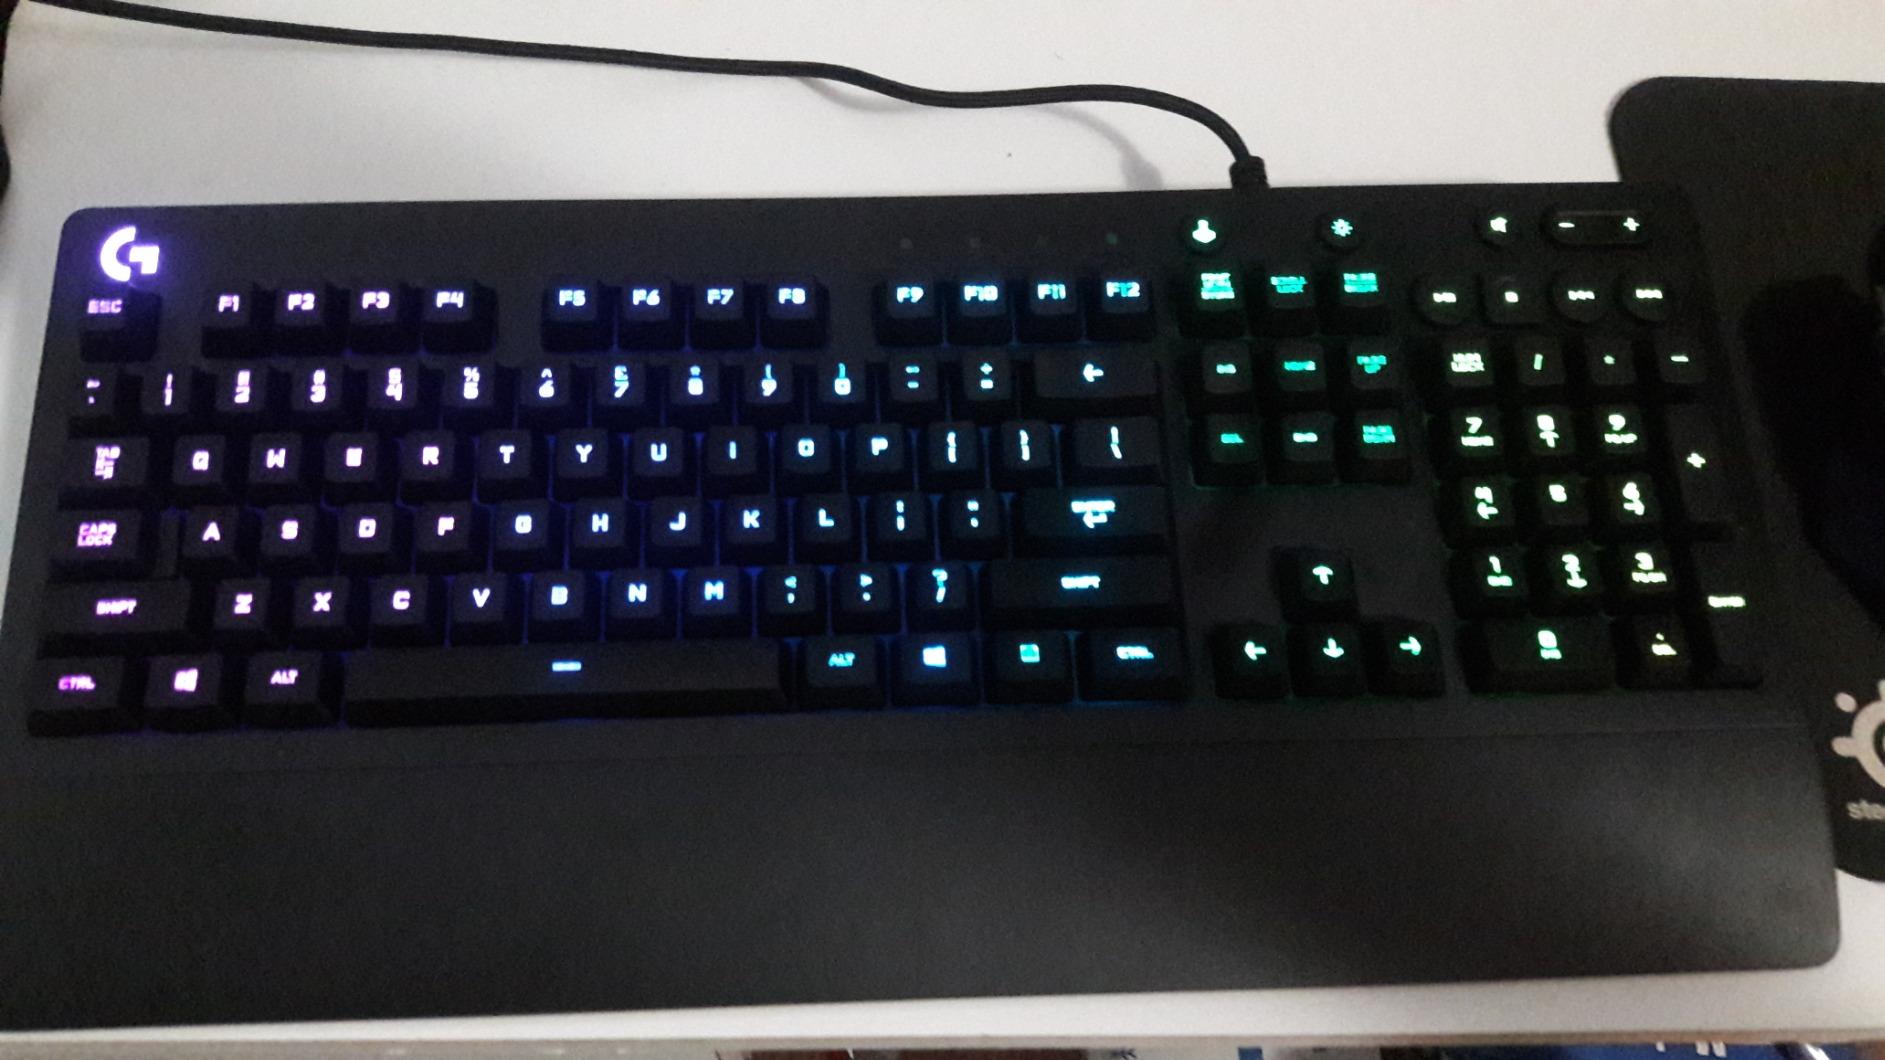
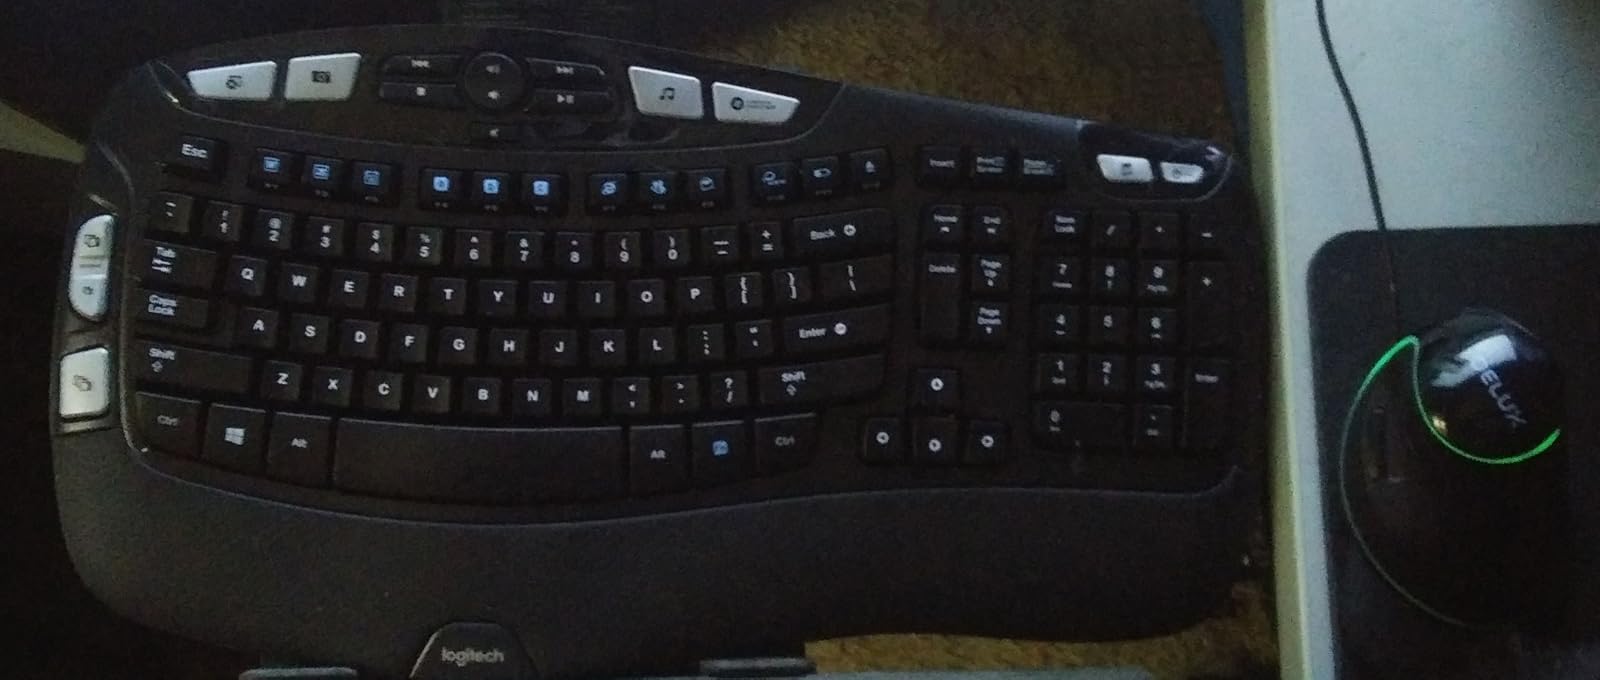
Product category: keyboard
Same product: no